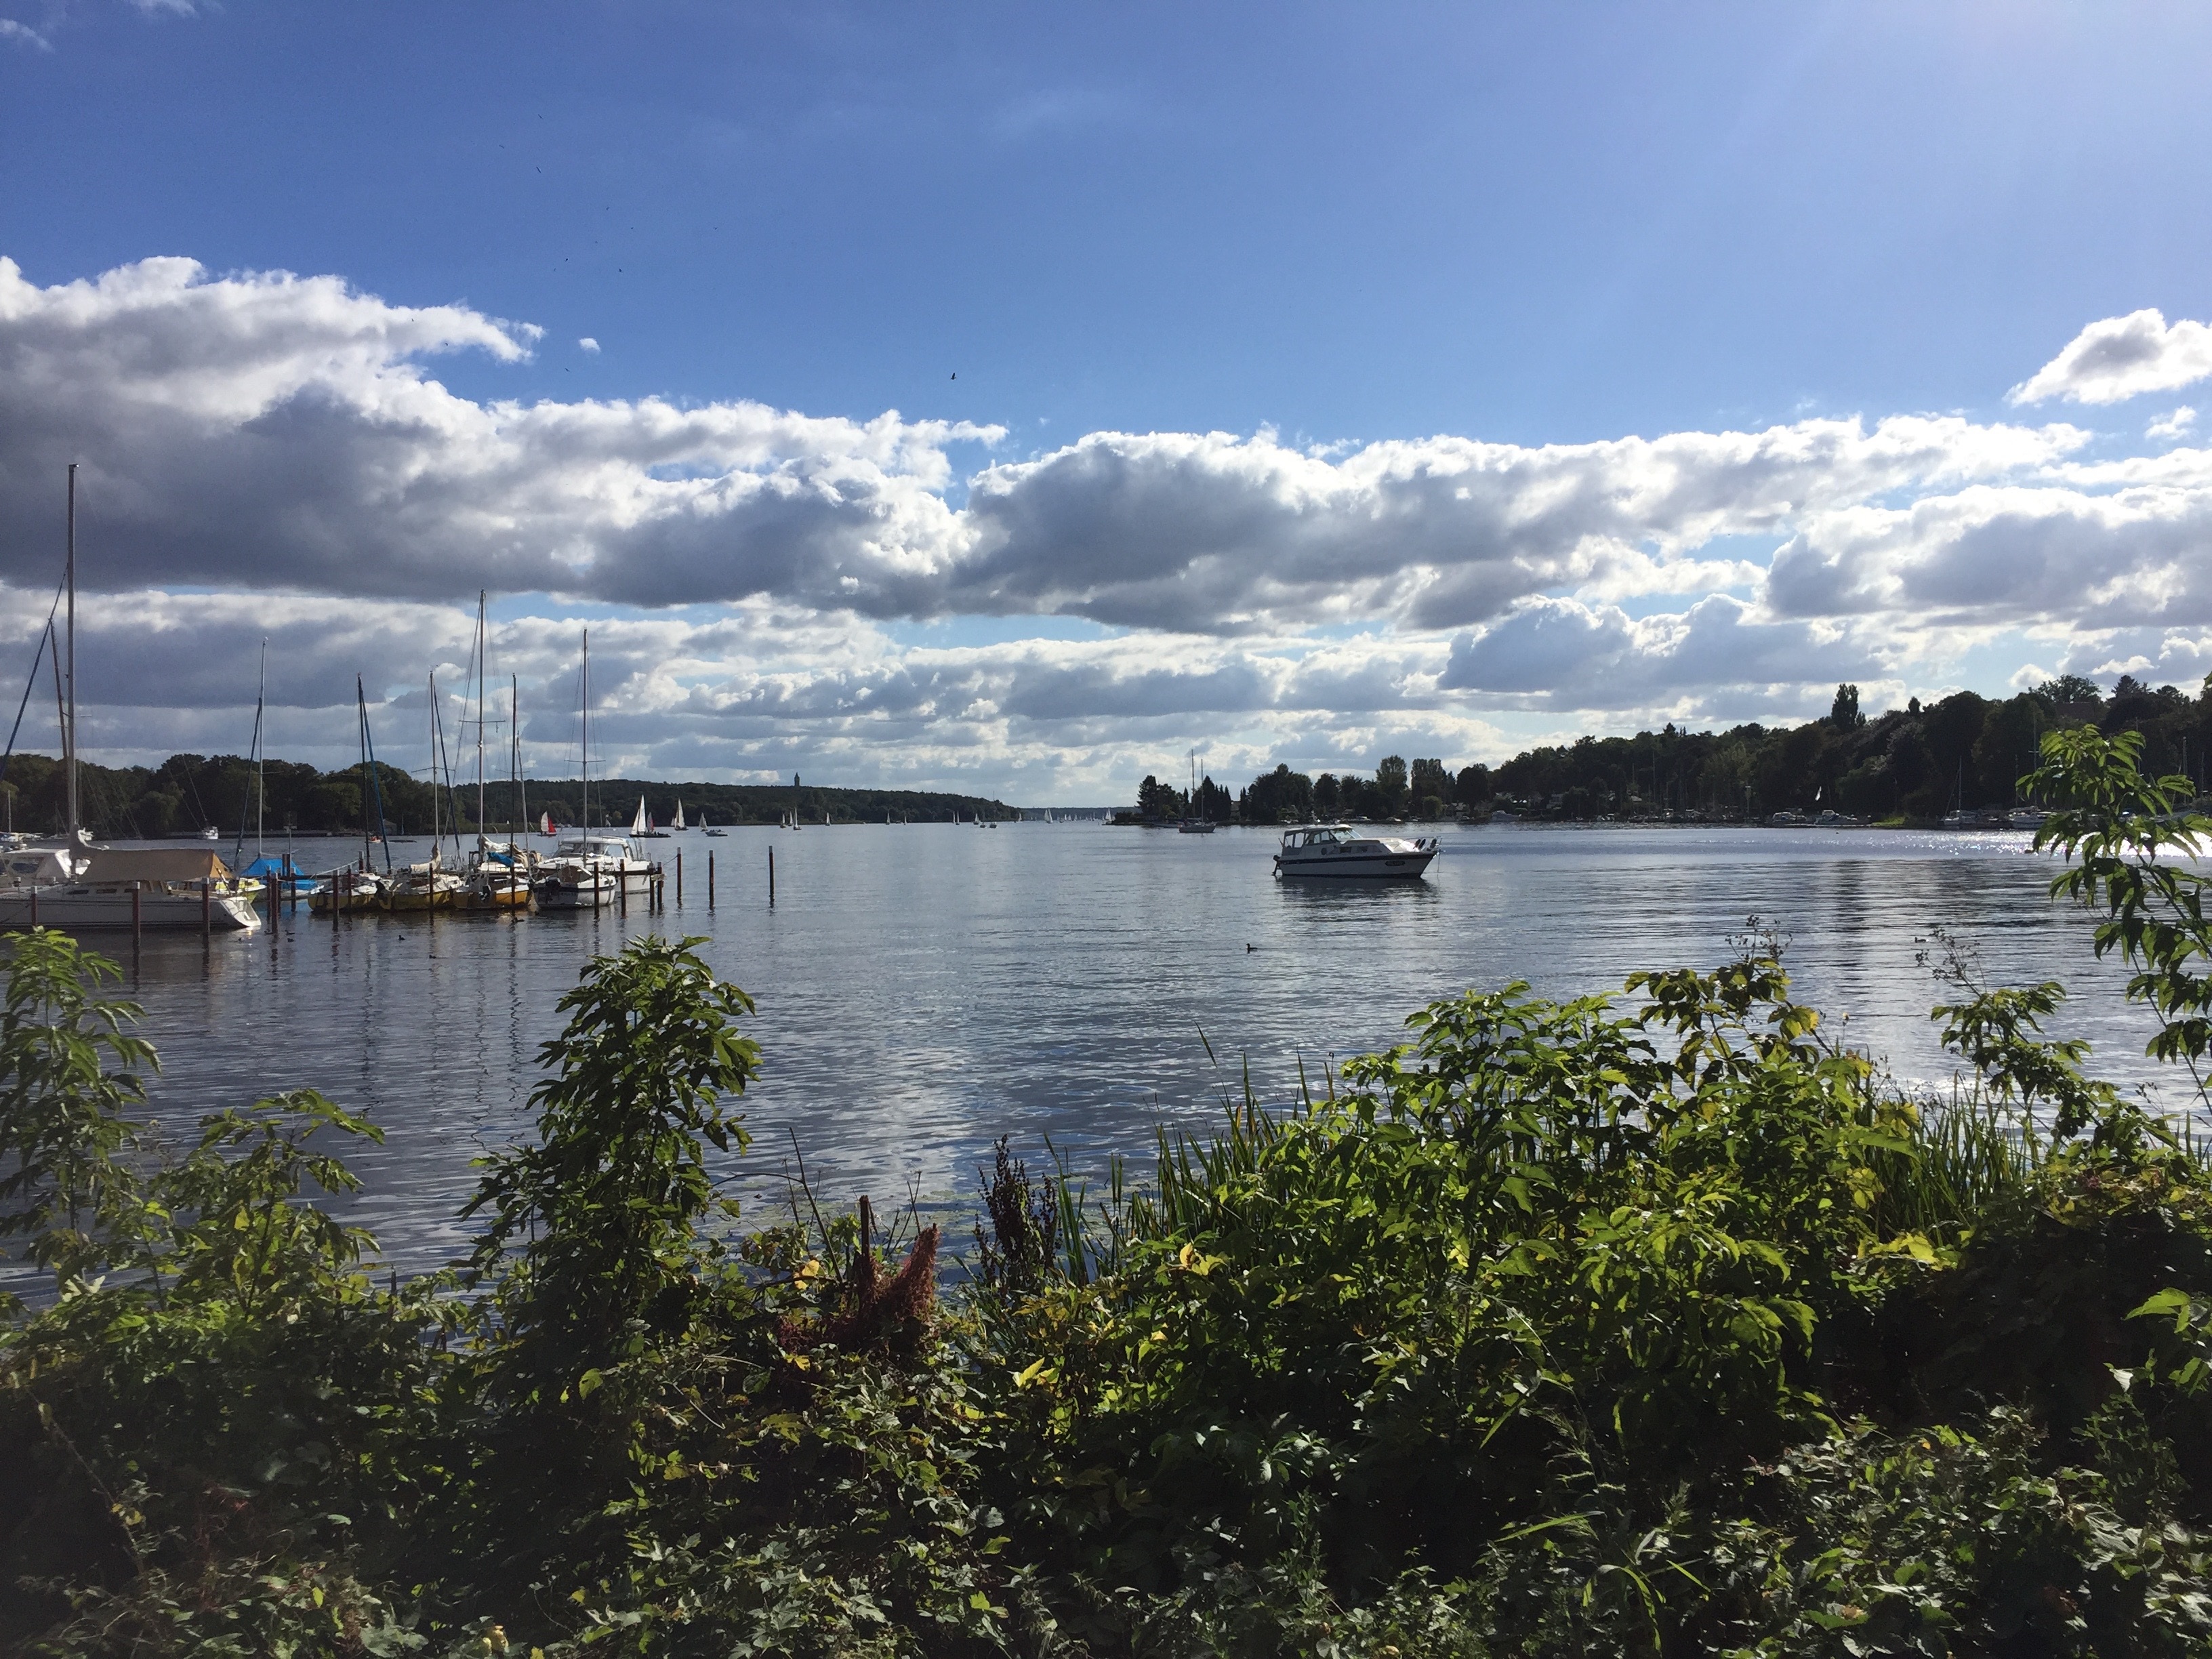
landscape, sea, water, mountain, cloud, lake, river, reflection, vehicle, bay, fjord, reservoir, body of water, loch